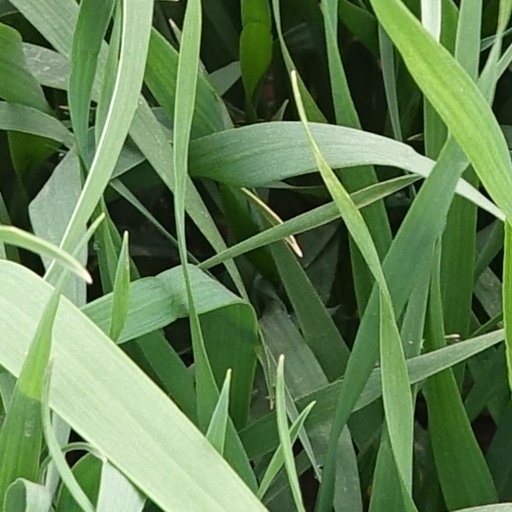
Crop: wheat